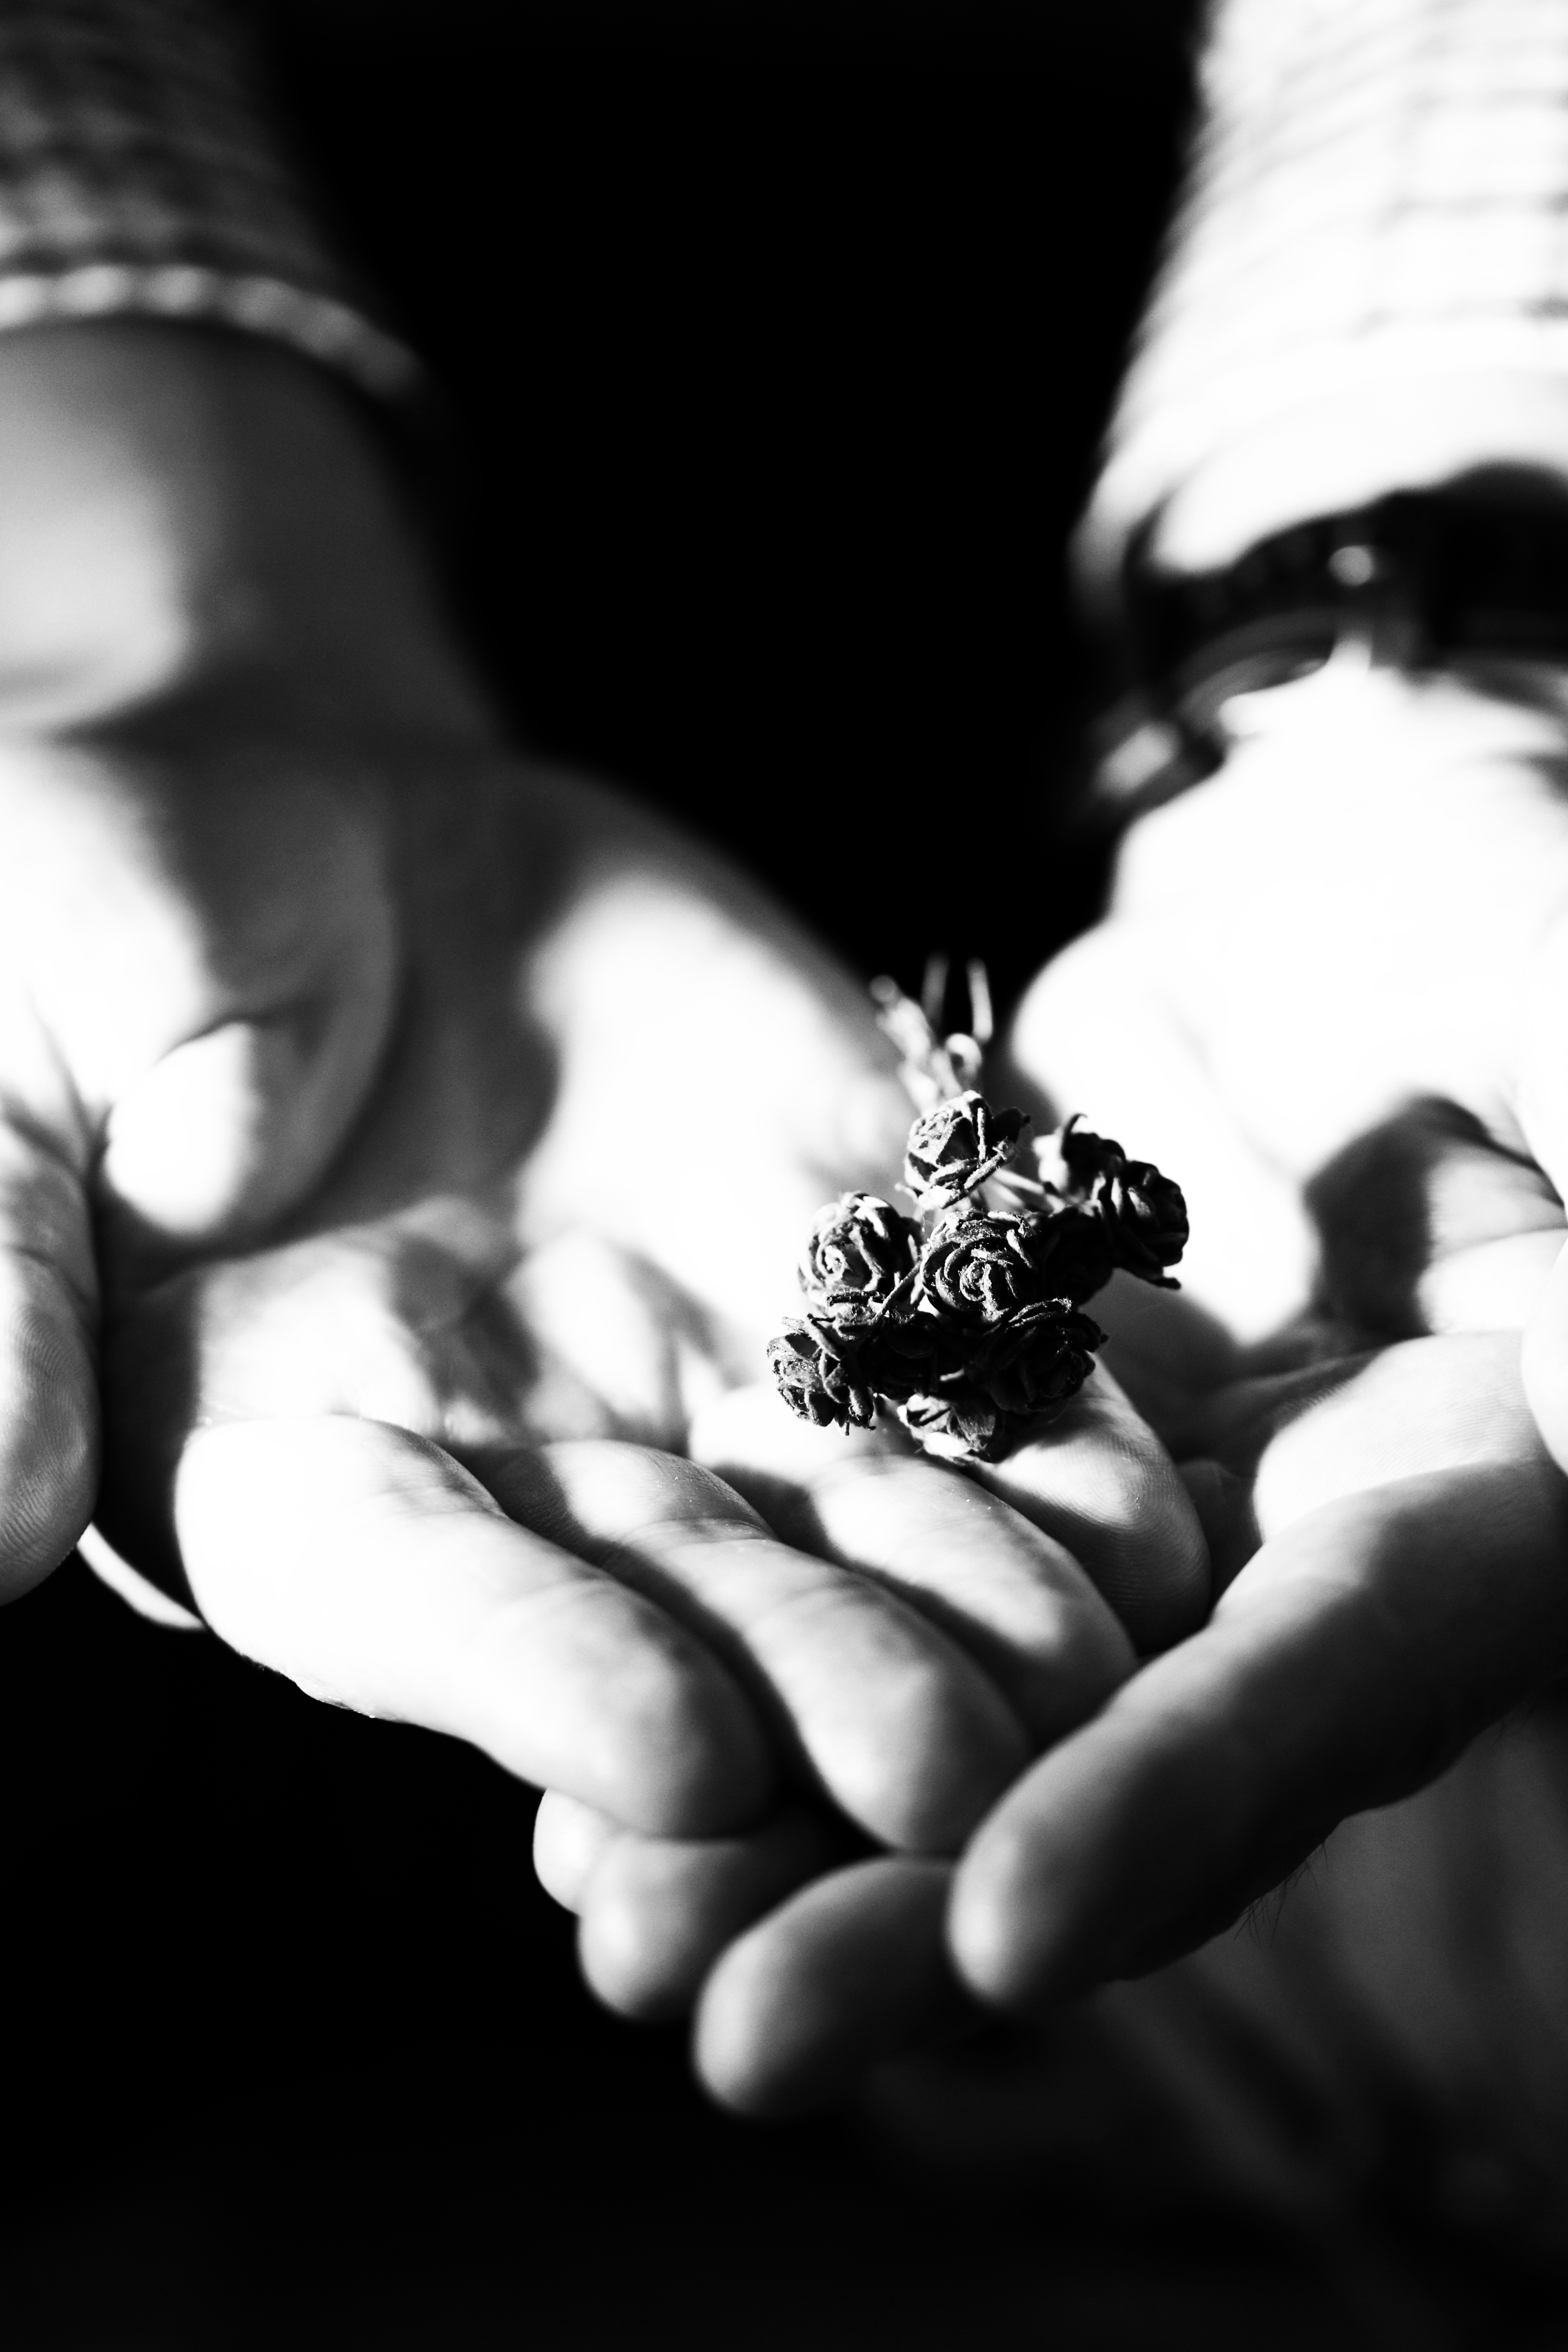
hand, black and white, white, photography, flower, male, love, finger, romance, black, monochrome, miniature, close up, roses, hands, eye, emotion, interaction, sense, monochrome photography